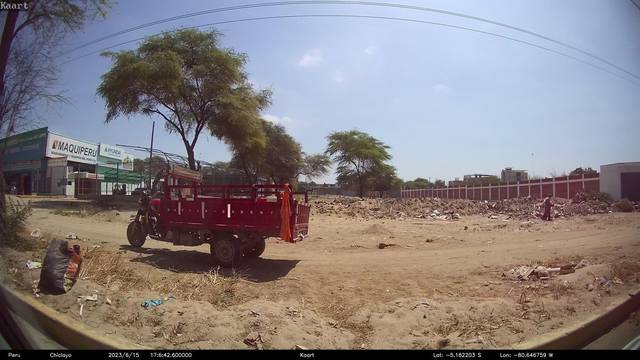
Region: Peru
Coordinates: -5.182, -80.647